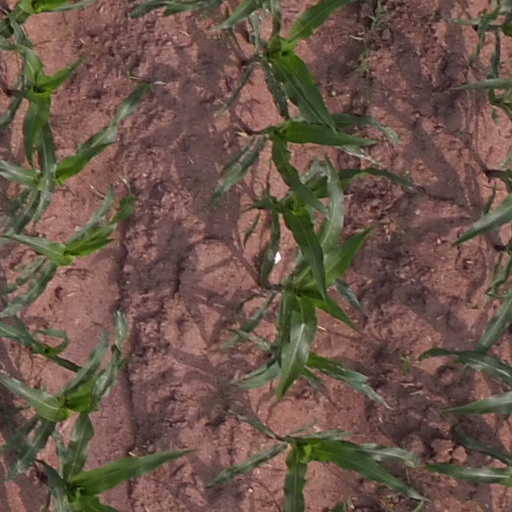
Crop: maize; corn